George Buffington

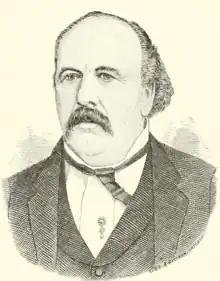

George Augustus Buffington (June 29, 1825September 16, 1893) was an American businessman, politician, and pioneer of the Chippewa Valley area of Wisconsin. He was the 4th mayor of Eau Claire, Wisconsin, and was one of the wealthiest citizens in Eau Claire's early history.